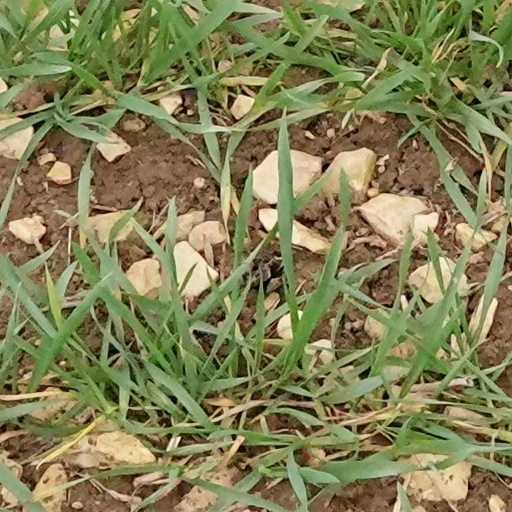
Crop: wheat